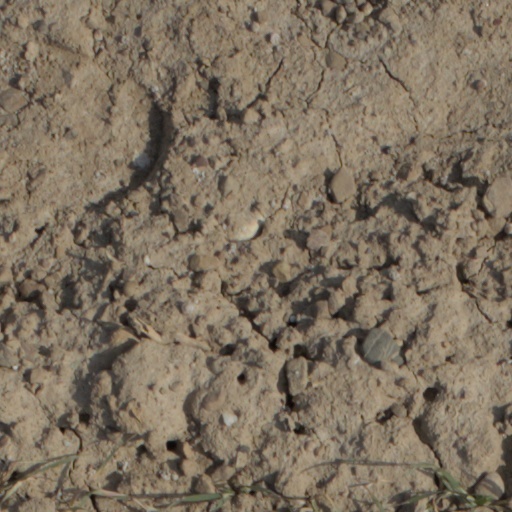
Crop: wheat